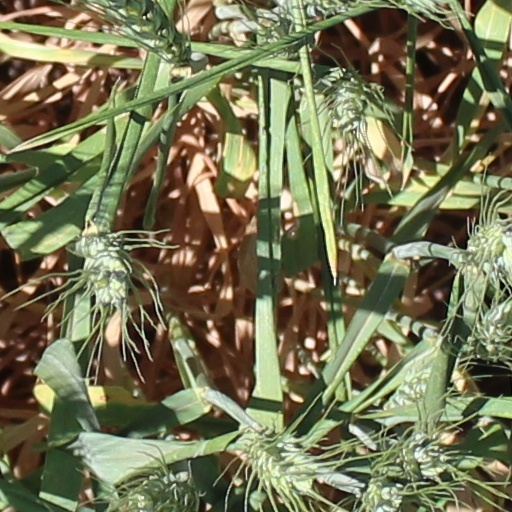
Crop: wheat